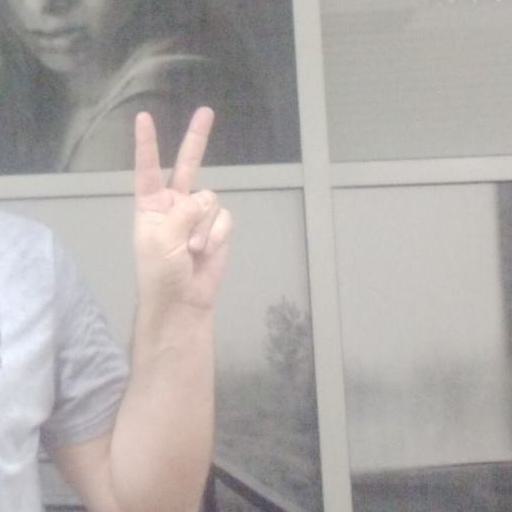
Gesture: peace